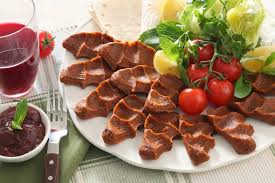
Yemek: cig_kofte